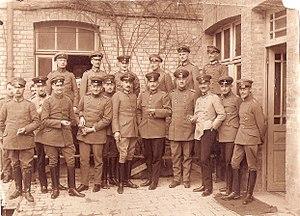
L'tat major de la 34e division d'infanterie prussienne au printemps de 1917 le commandant en chef, général de division Teetzmann (centre avec cigare) - à droite à côté de cela le commandant d'artillerie de la 34e division, général de brigade Zunker
La 34ᵉ division d'infanterie allemande est une unité de l'armée allemande créée sous l'Empire allemand, elle stationne en Sarre et en Lorraine annexée. Elle forme avec la 33ᵉ division d'infanterie le XVIᵉ corps d'armée allemand. Au déclenchement de la Première Guerre mondiale, la 34ᵉ division d'infanterie participe à la bataille de Longwy et prend part à la poursuite des troupes françaises le long de la Meuse et à travers le massif de l'Argonne. Elle combat lors de la bataille de la Marne, puis après le repli de l'armée allemande, la division occupe un secteur du front dans le massif de l'Argonne jusqu'en août 1916.